Dasharna

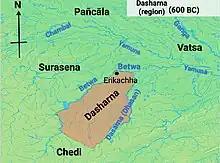
Dasharna historical region

A brick inscription from Erich, which commemorates the excavation of a tank, informs us about a king of Dasharna, Ashadhamitra as well as his ancestors. In this inscription, Ashadhamitra, who styled himself as a "Senapati" is named as the son of "Senapati" Mulamitra (who was also the king of Dasharna), the grandson of "Senapati" Aditamitra and the great-grandson of Senapati "Shatanika". Recently, a coin of Ashadhamitra has been discovered where he described himself as an "Amatya" and the king of Dasharna.